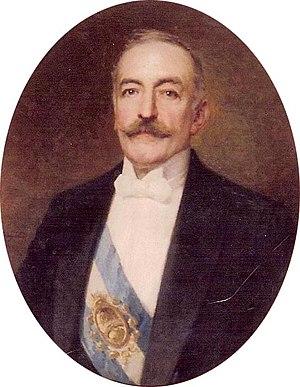
La loi Sáenz Peña, adoptée par le congrès argentin le 10 février 1912, est la loi établissant le suffrage universel secret et obligatoire pour les citoyens argentins, de naissance ou naturalisés, âgés de plus de 18 ans, résidant sur le territoire national, et moyennant qu’ils soient inscrits sur le registre électoral.